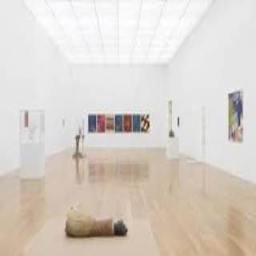
Kunstmuseum Liechtenstein